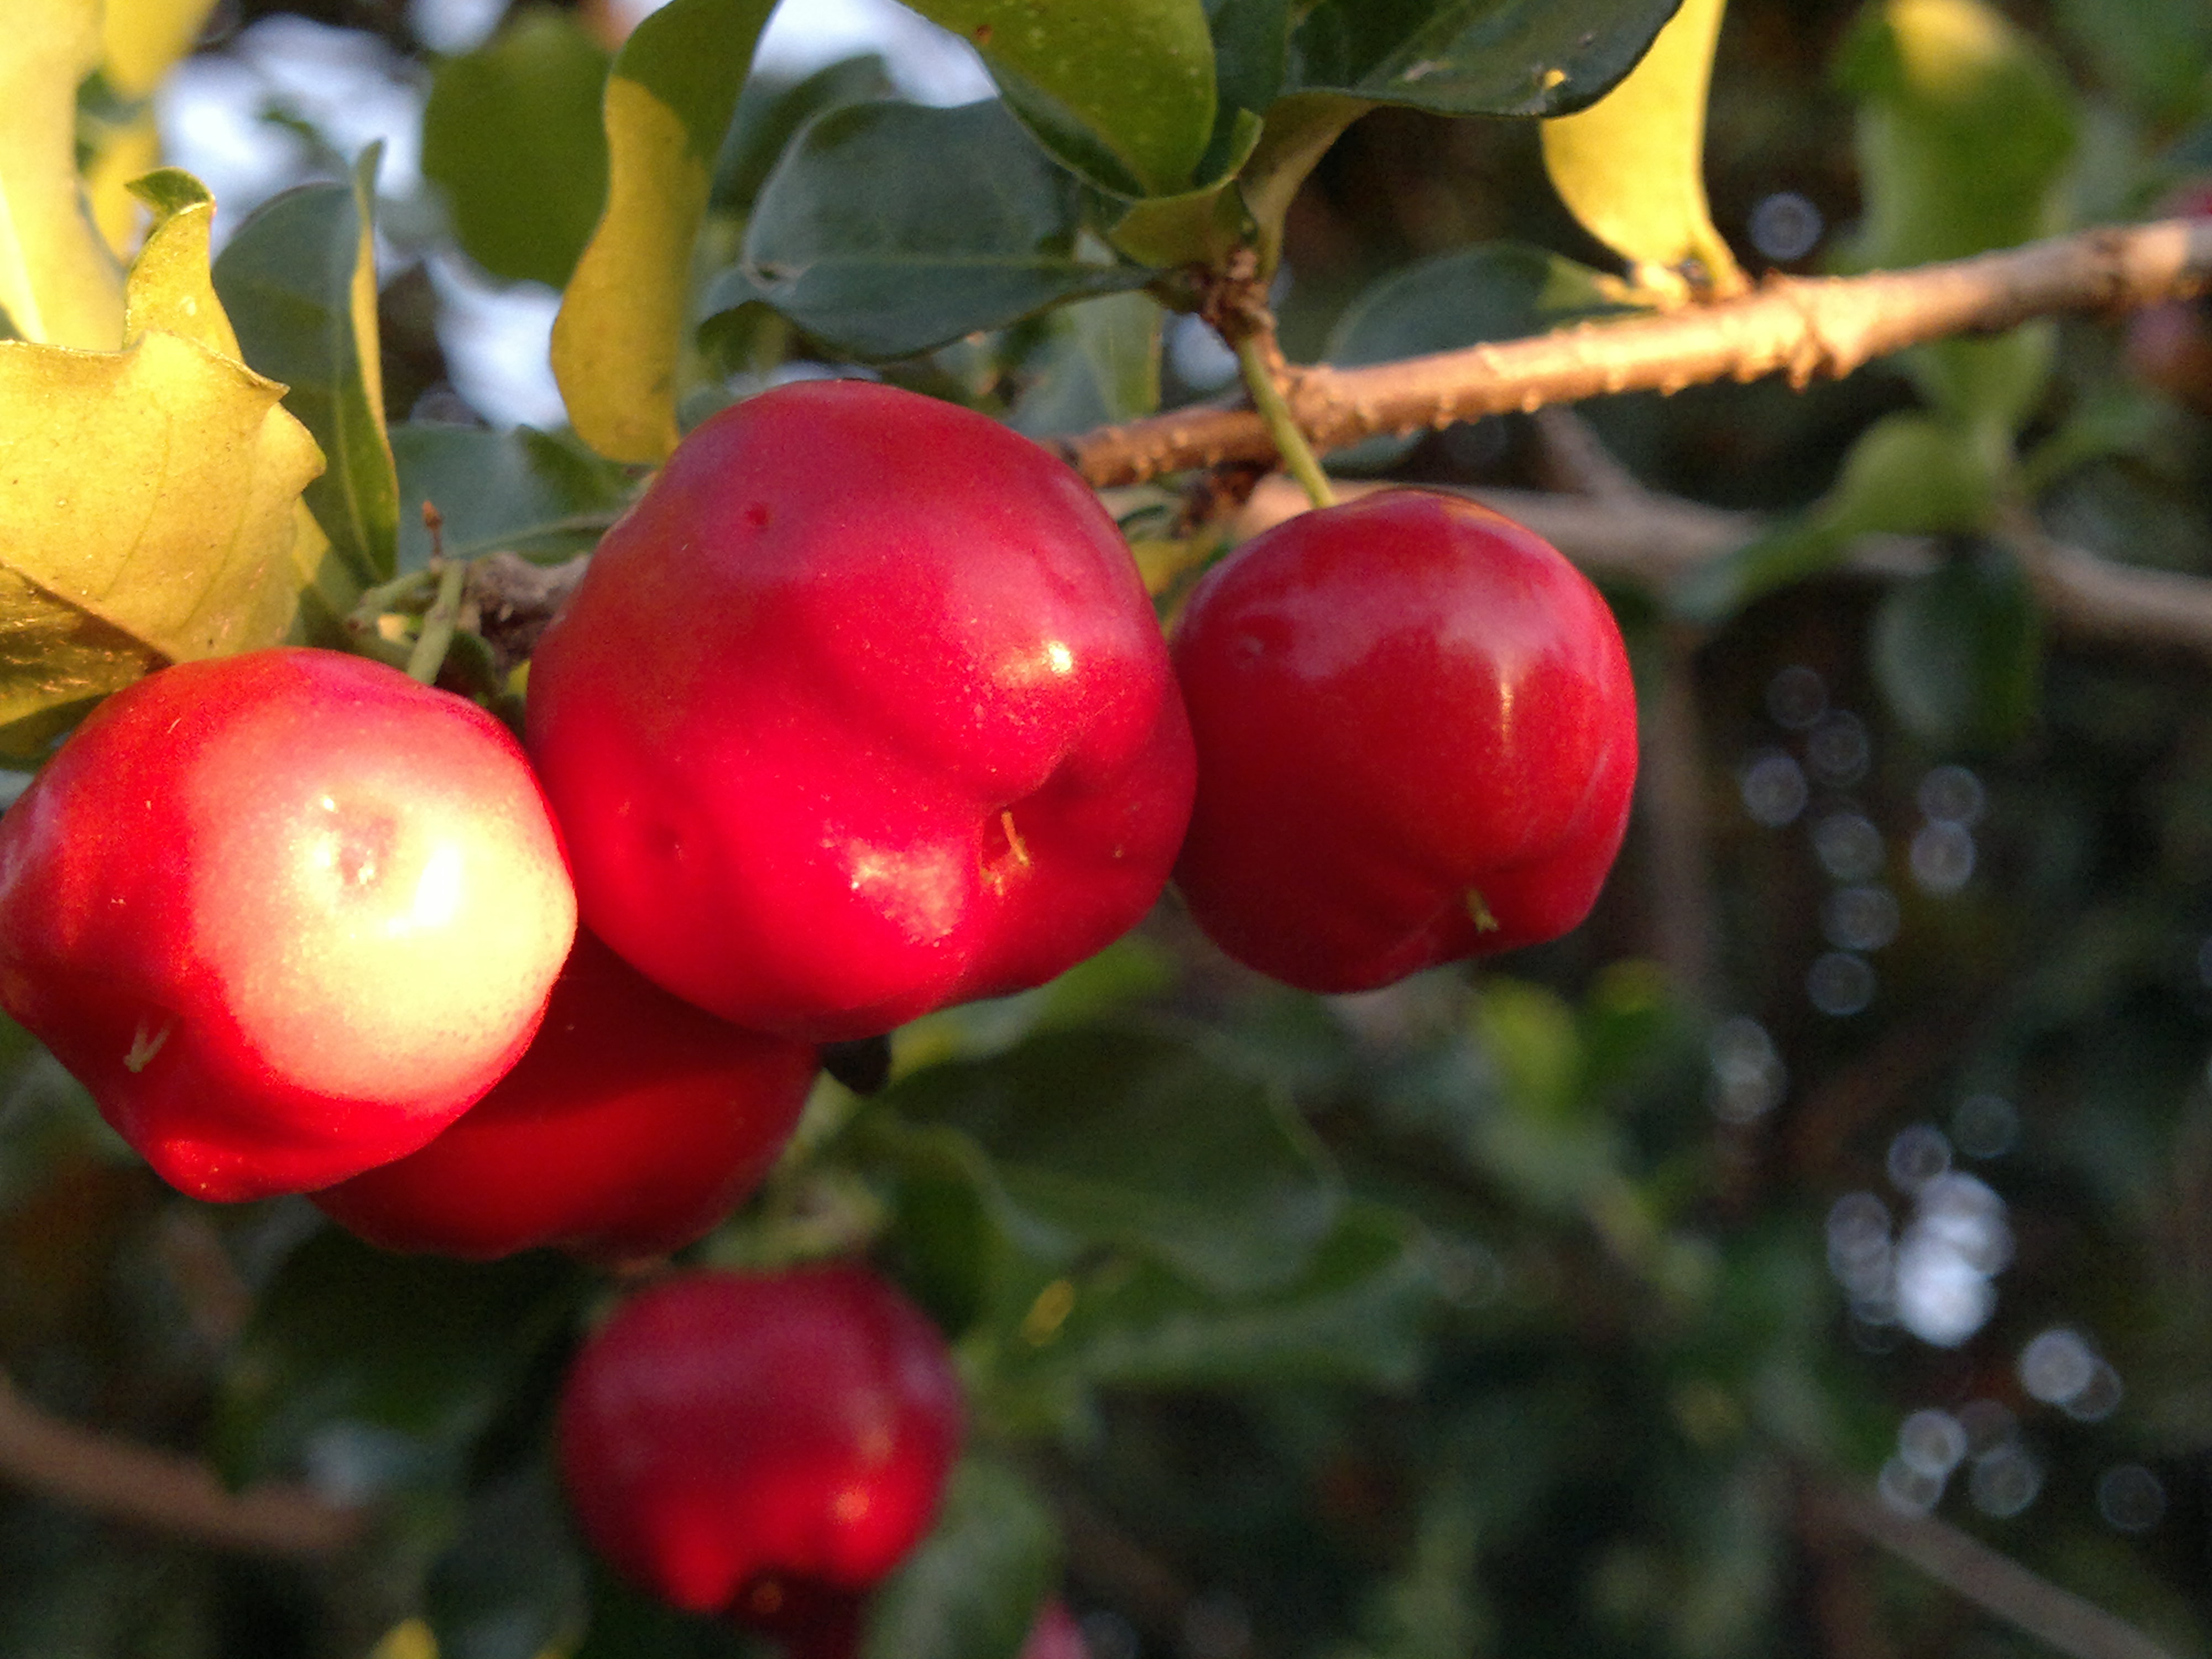
branch, plant, fruit, flower, food, produce, macro, evergreen, shrub, flor, plantas, argentina, misiones, rose hip, flowering plant, rose family, acerola, malpighia, land plant, chinese hawthorn